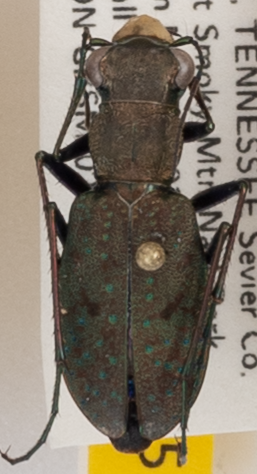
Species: Cylindera unipunctata
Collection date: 2021-08-03
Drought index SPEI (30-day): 0.03
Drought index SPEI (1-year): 0.8
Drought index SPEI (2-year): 1.69